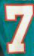
Number: 7